Sky position (RA, Dec in degrees): 128.567, 17.258
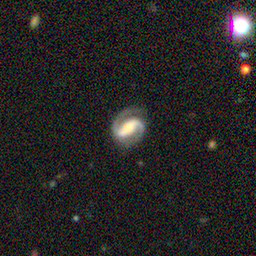
Galaxy morphology: Barred Spiral Galaxies